Louis Pasteur Vallery-Radot

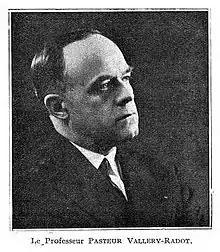
Vallery-Radot in 1940

Louis Pasteur Vallery-Radot (3 May 1886–9 October 1970) was a French physician, biographer of his grandfather Louis Pasteur and editor of Pasteur's complete works. In 1936 he was elected as a member of the Académie Nationale de Médecine.